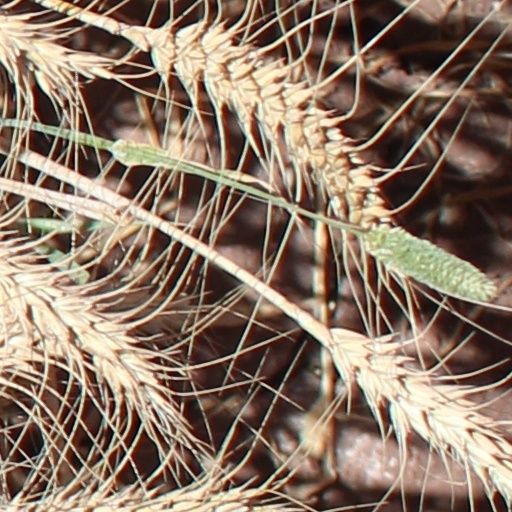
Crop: wheat